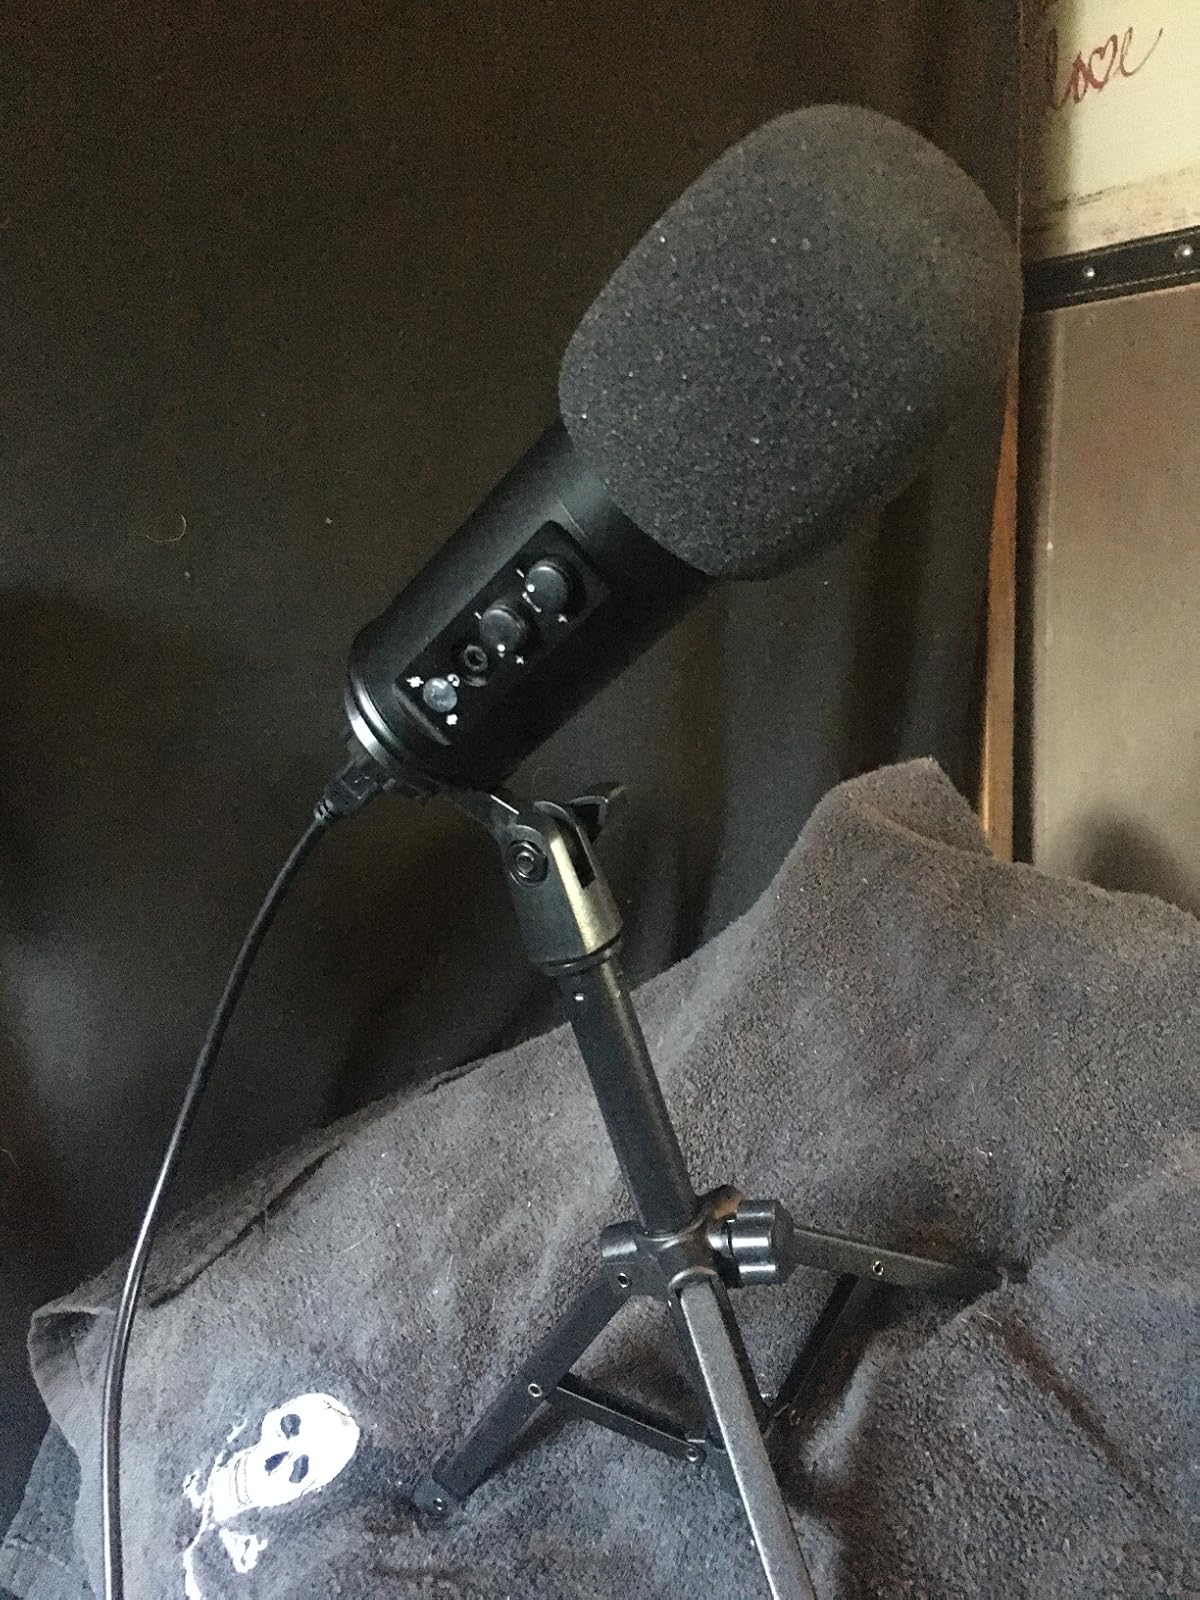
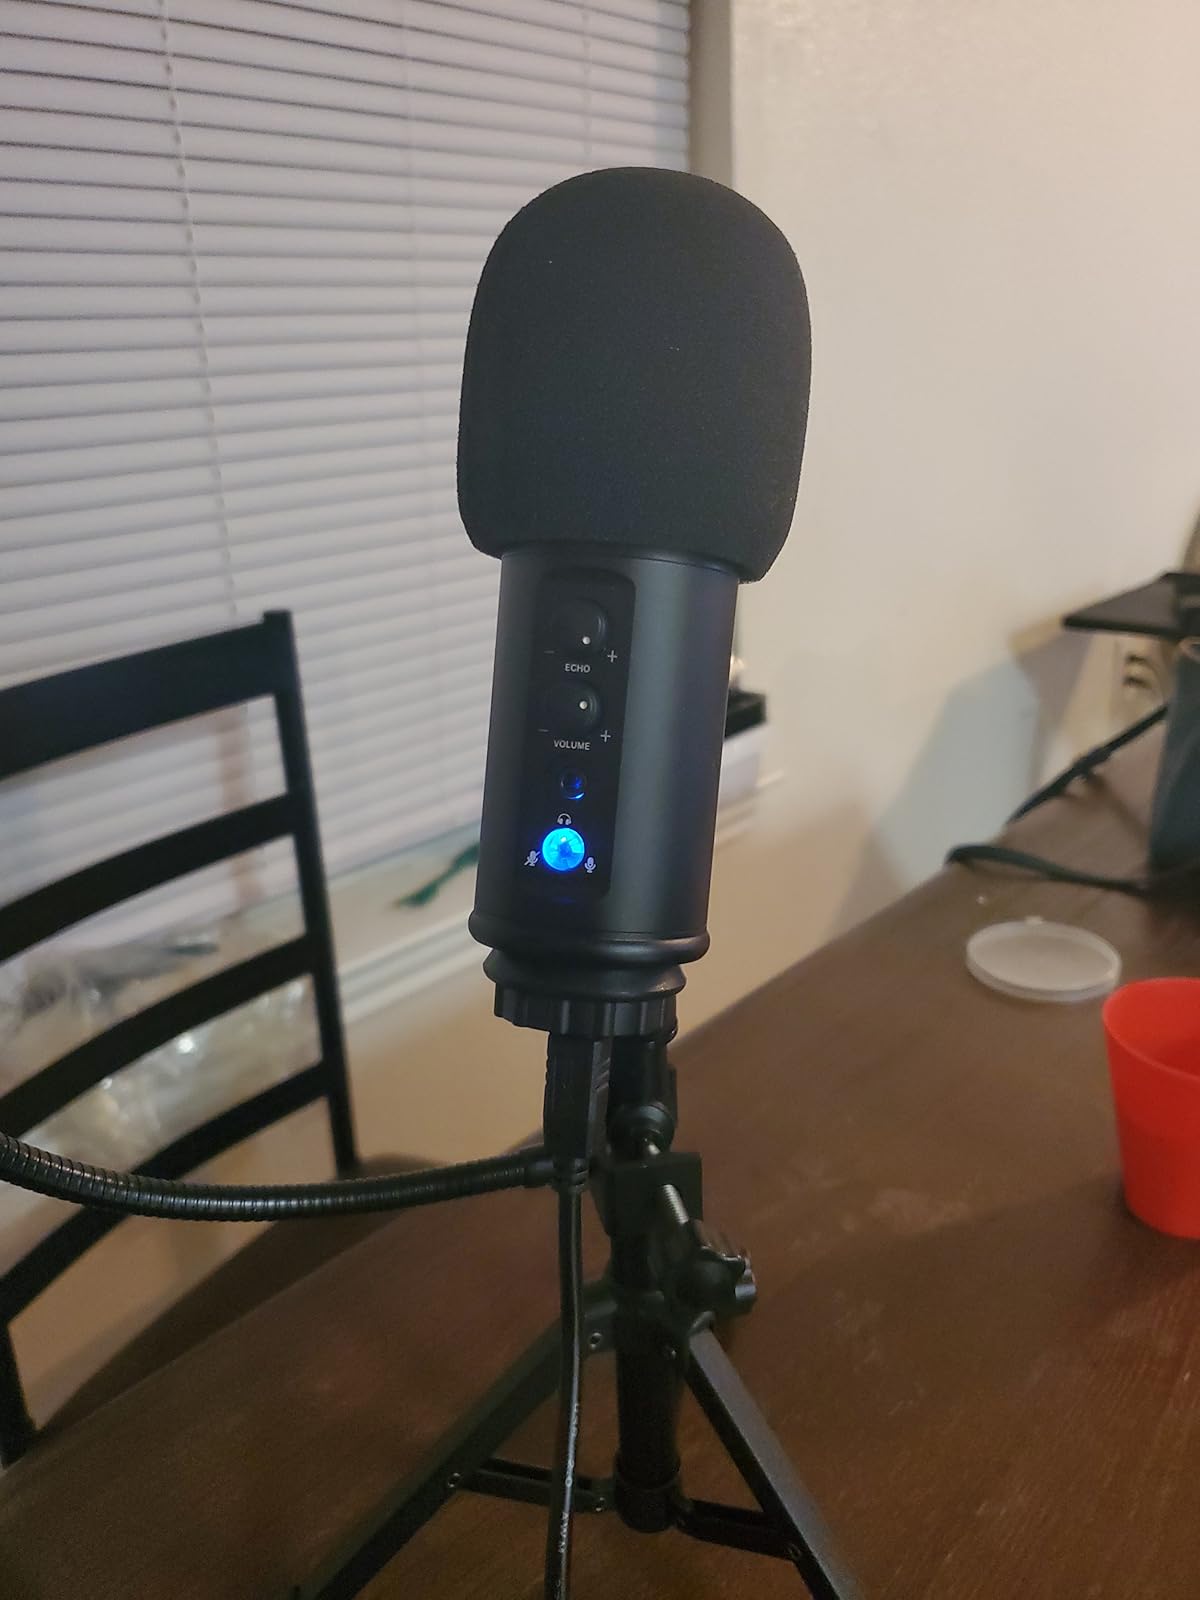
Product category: microphone
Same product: yes